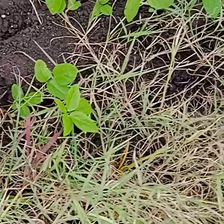
Weed species: Harali_(Cynodon_dactylon)